Secrets of the Underground

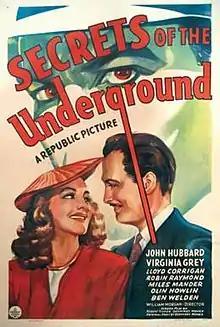
Theatrical release poster

Secrets of the Underground is a 1942 American crime film directed by William Morgan and written by Robert Tasker and Daniel Mainwaring. The film stars John Hubbard, Virginia Grey, Lloyd Corrigan, Robin Raymond, Miles Mander and Olin Howland. The film was released on December 18, 1942, by Republic Pictures. The film was the third of a series of films based on the radio series "Mr. District Attorney", including "Mr. District Attorney" and "Mr. District Attorney in the Carter Case".